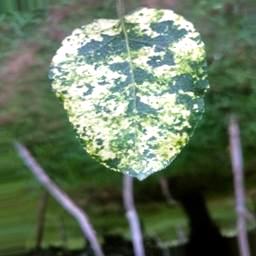
Label: Apple_Mosaic